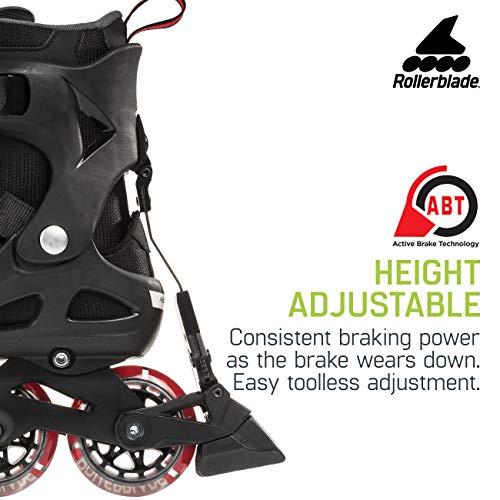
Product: Rollerblade Macroblade 84 ABT Men's Adult Fitness Inline Skate, Black and Red, Performance Inline Skates
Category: Sports & Outdoors | Outdoor Recreation | Skates, Skateboards & Scooters | Inline & Roller Skating | Inline Skates
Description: Great Condition.
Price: $259.99
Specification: Shipping Weight: 9.4 pounds (View shipping rates and policies)|ASIN: B01N7P6XU4|Item model number: 07734400741|    #125    in Inline Skates